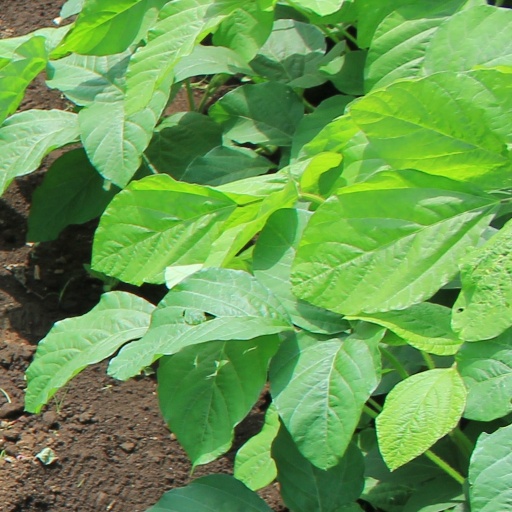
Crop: soybean